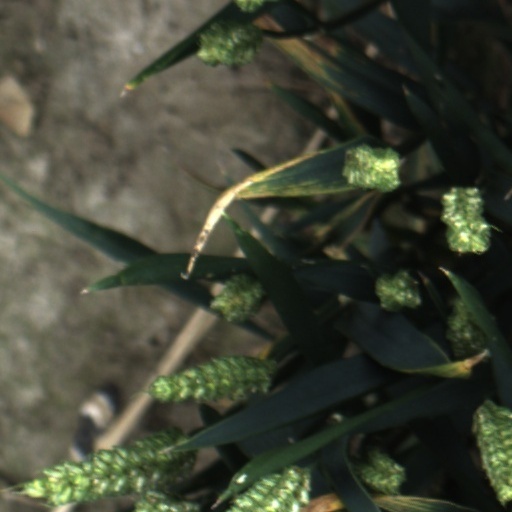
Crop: wheat